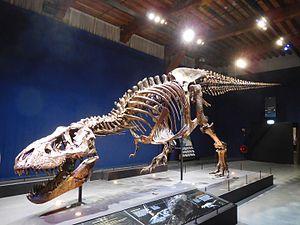
Présentation du spéciment de Tyrannosaurus rex RGM 792.000, surnommé ""Trix"", pendant l'exposition ""Un T-rex en ville"" organisée par le Centre de la biodiversité Naturalis à Leyde, aux Pays-Bas, en 2016-2017."
Trix est un spécimen de dinosaure fossilisé appartenant à l'espèce Tyrannosaurus rex, découvert en 2013 dans le Montana, aux États-Unis, par une équipe de paléontologues néerlandais du Centre de biodiversité Naturalis situé à Leyde aux Pays-Bas, où il est conservé sous le numéro d'inventaire RGM 792.000. Vieux de 67 ou 68 millions d'années, le squelette est en excellent état de conservation avec plus de 75% des os conservés, ce qui en fait le deuxième spécimen de Tyrannosaurus rex le plus complet au monde à l'heure actuelle.